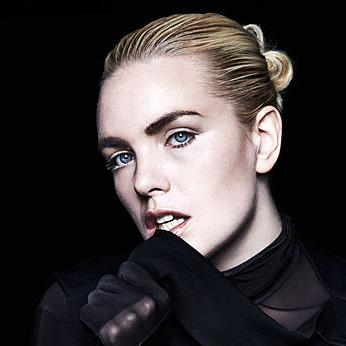
Age: 28